Levett

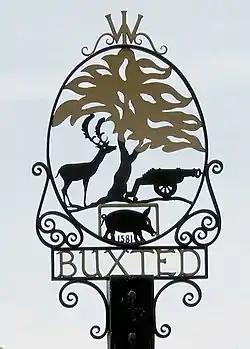
Sign for Buxted, Sussex, commemorating first iron cannon cast in the Weald by iron foundry of Parson William Levett

Today there are many Levetts (the spelling of the name varies) living outside England, including in South Africa, Australia, Singapore, New Zealand, Canada, and Ireland.